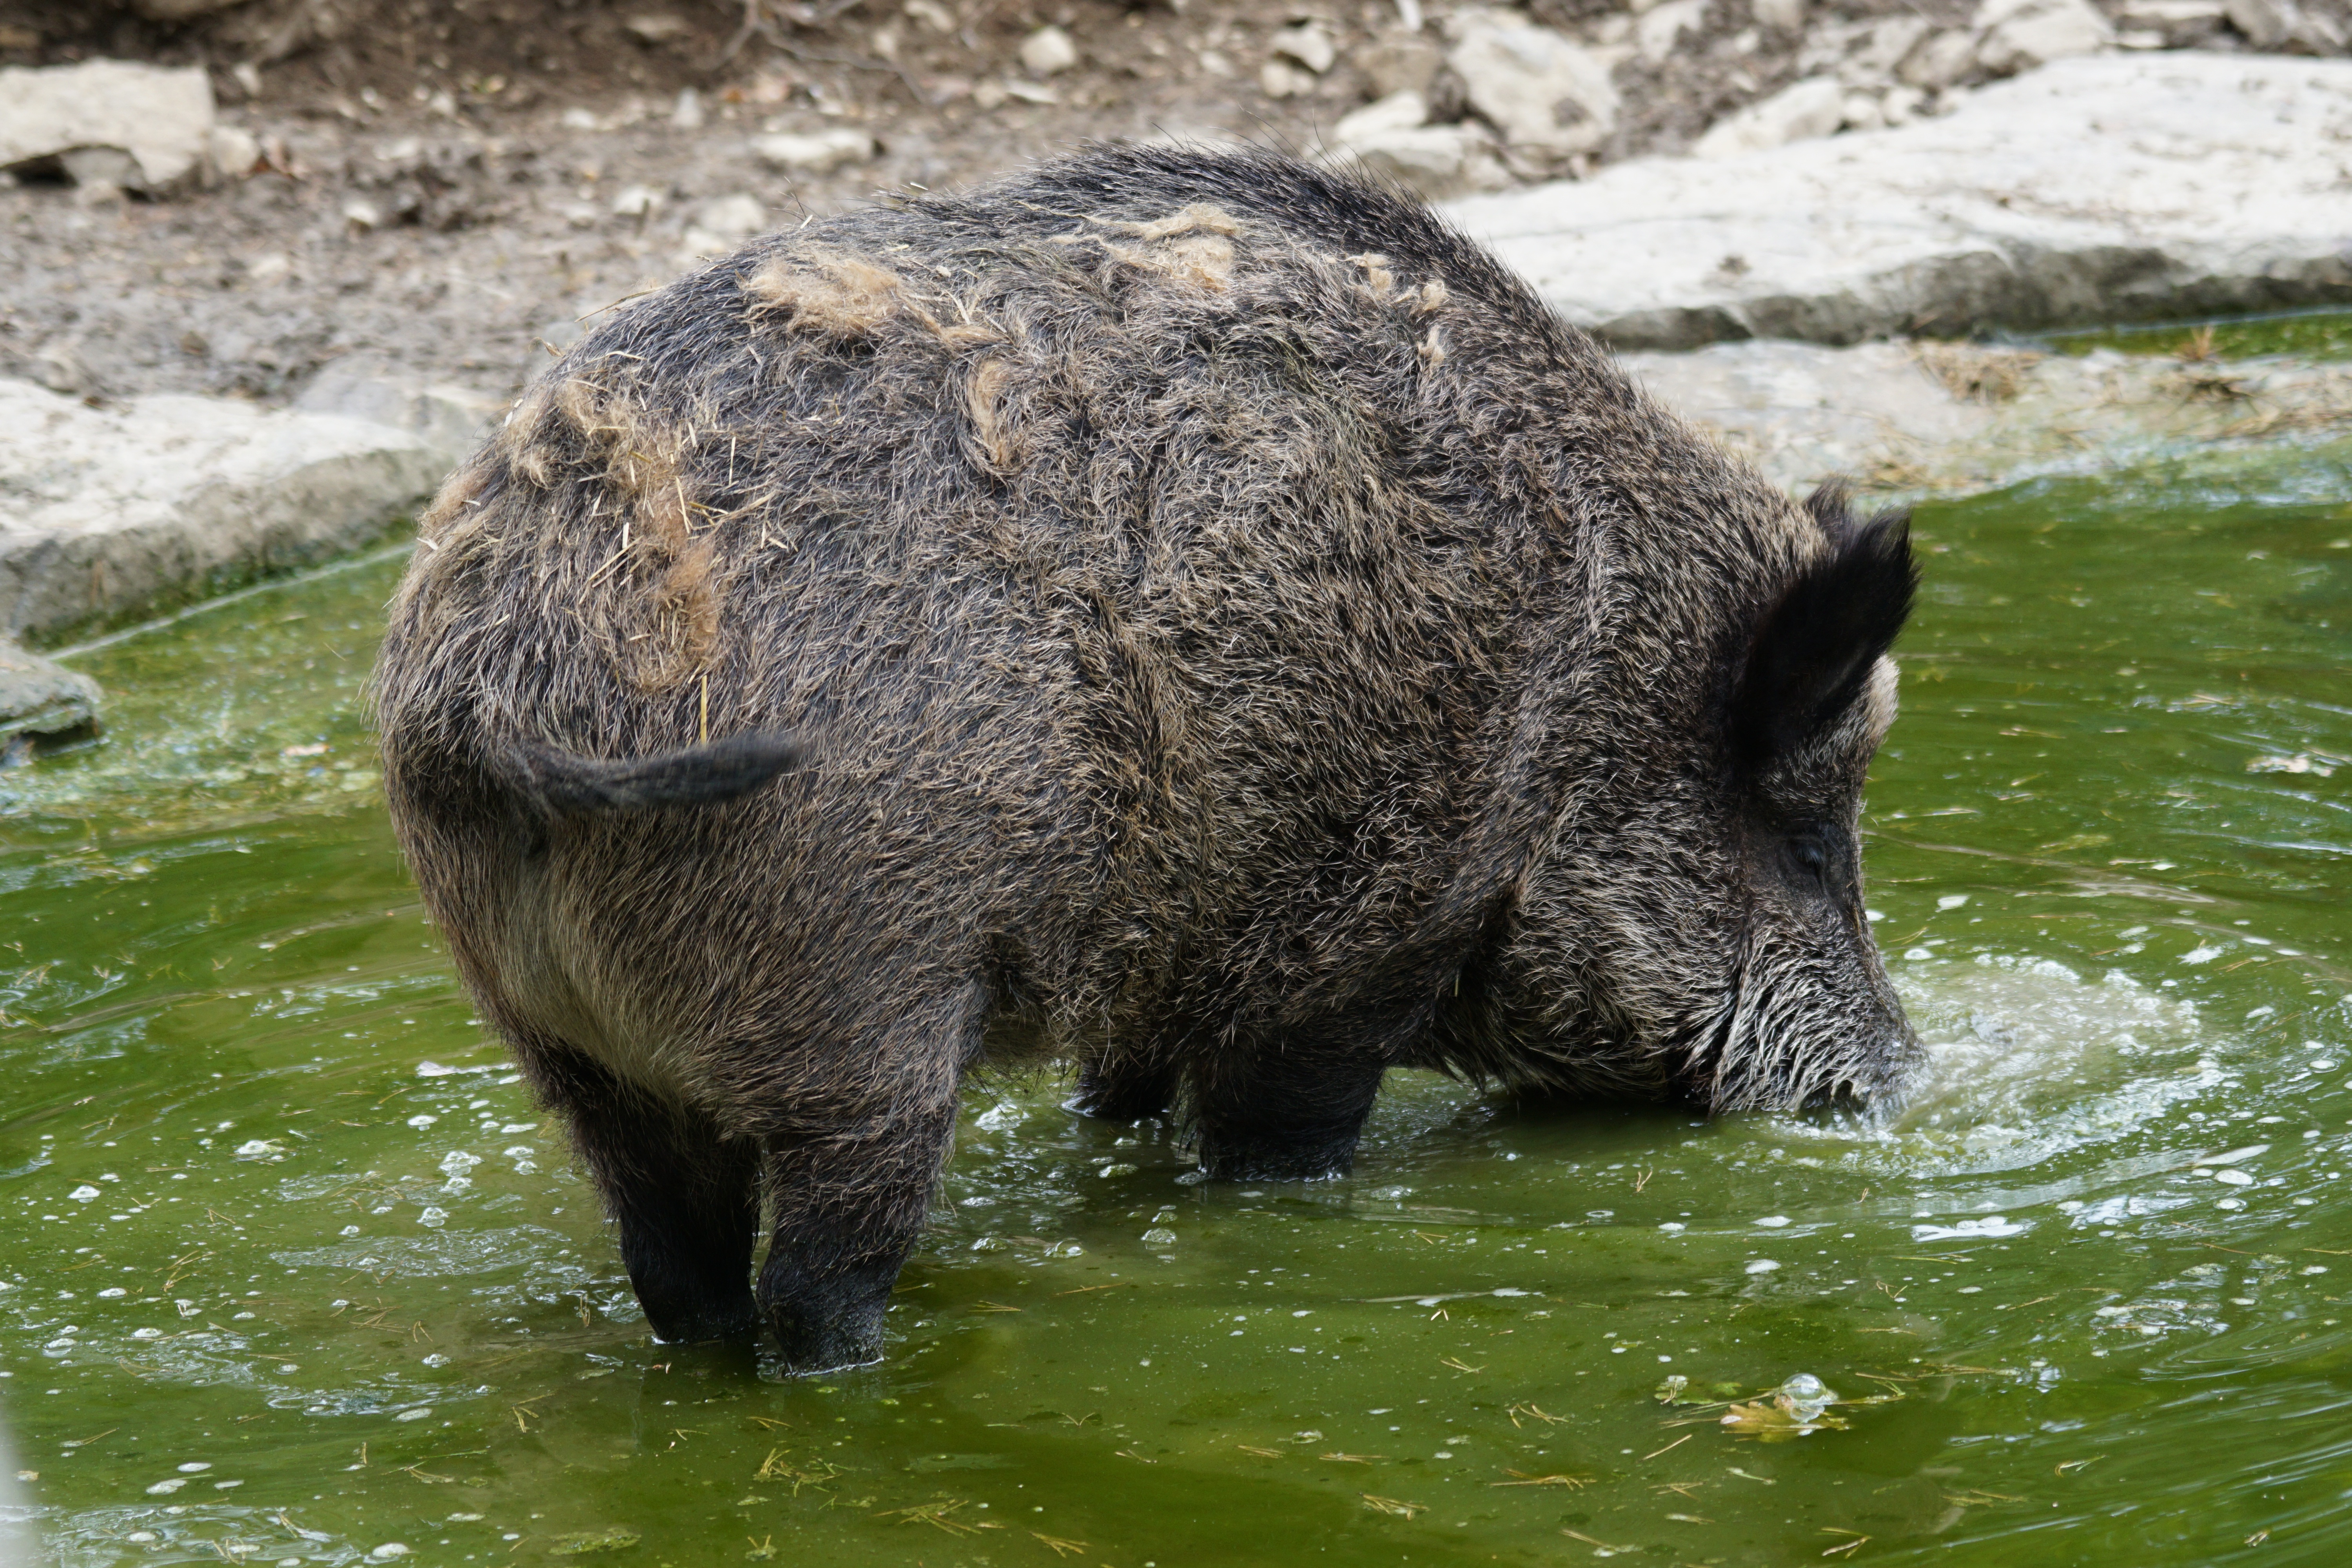
wildlife, zoo, mammal, fauna, boar, vertebrate, pig, wild boar, bache, schwarzkittel, pig like mammal, peccary